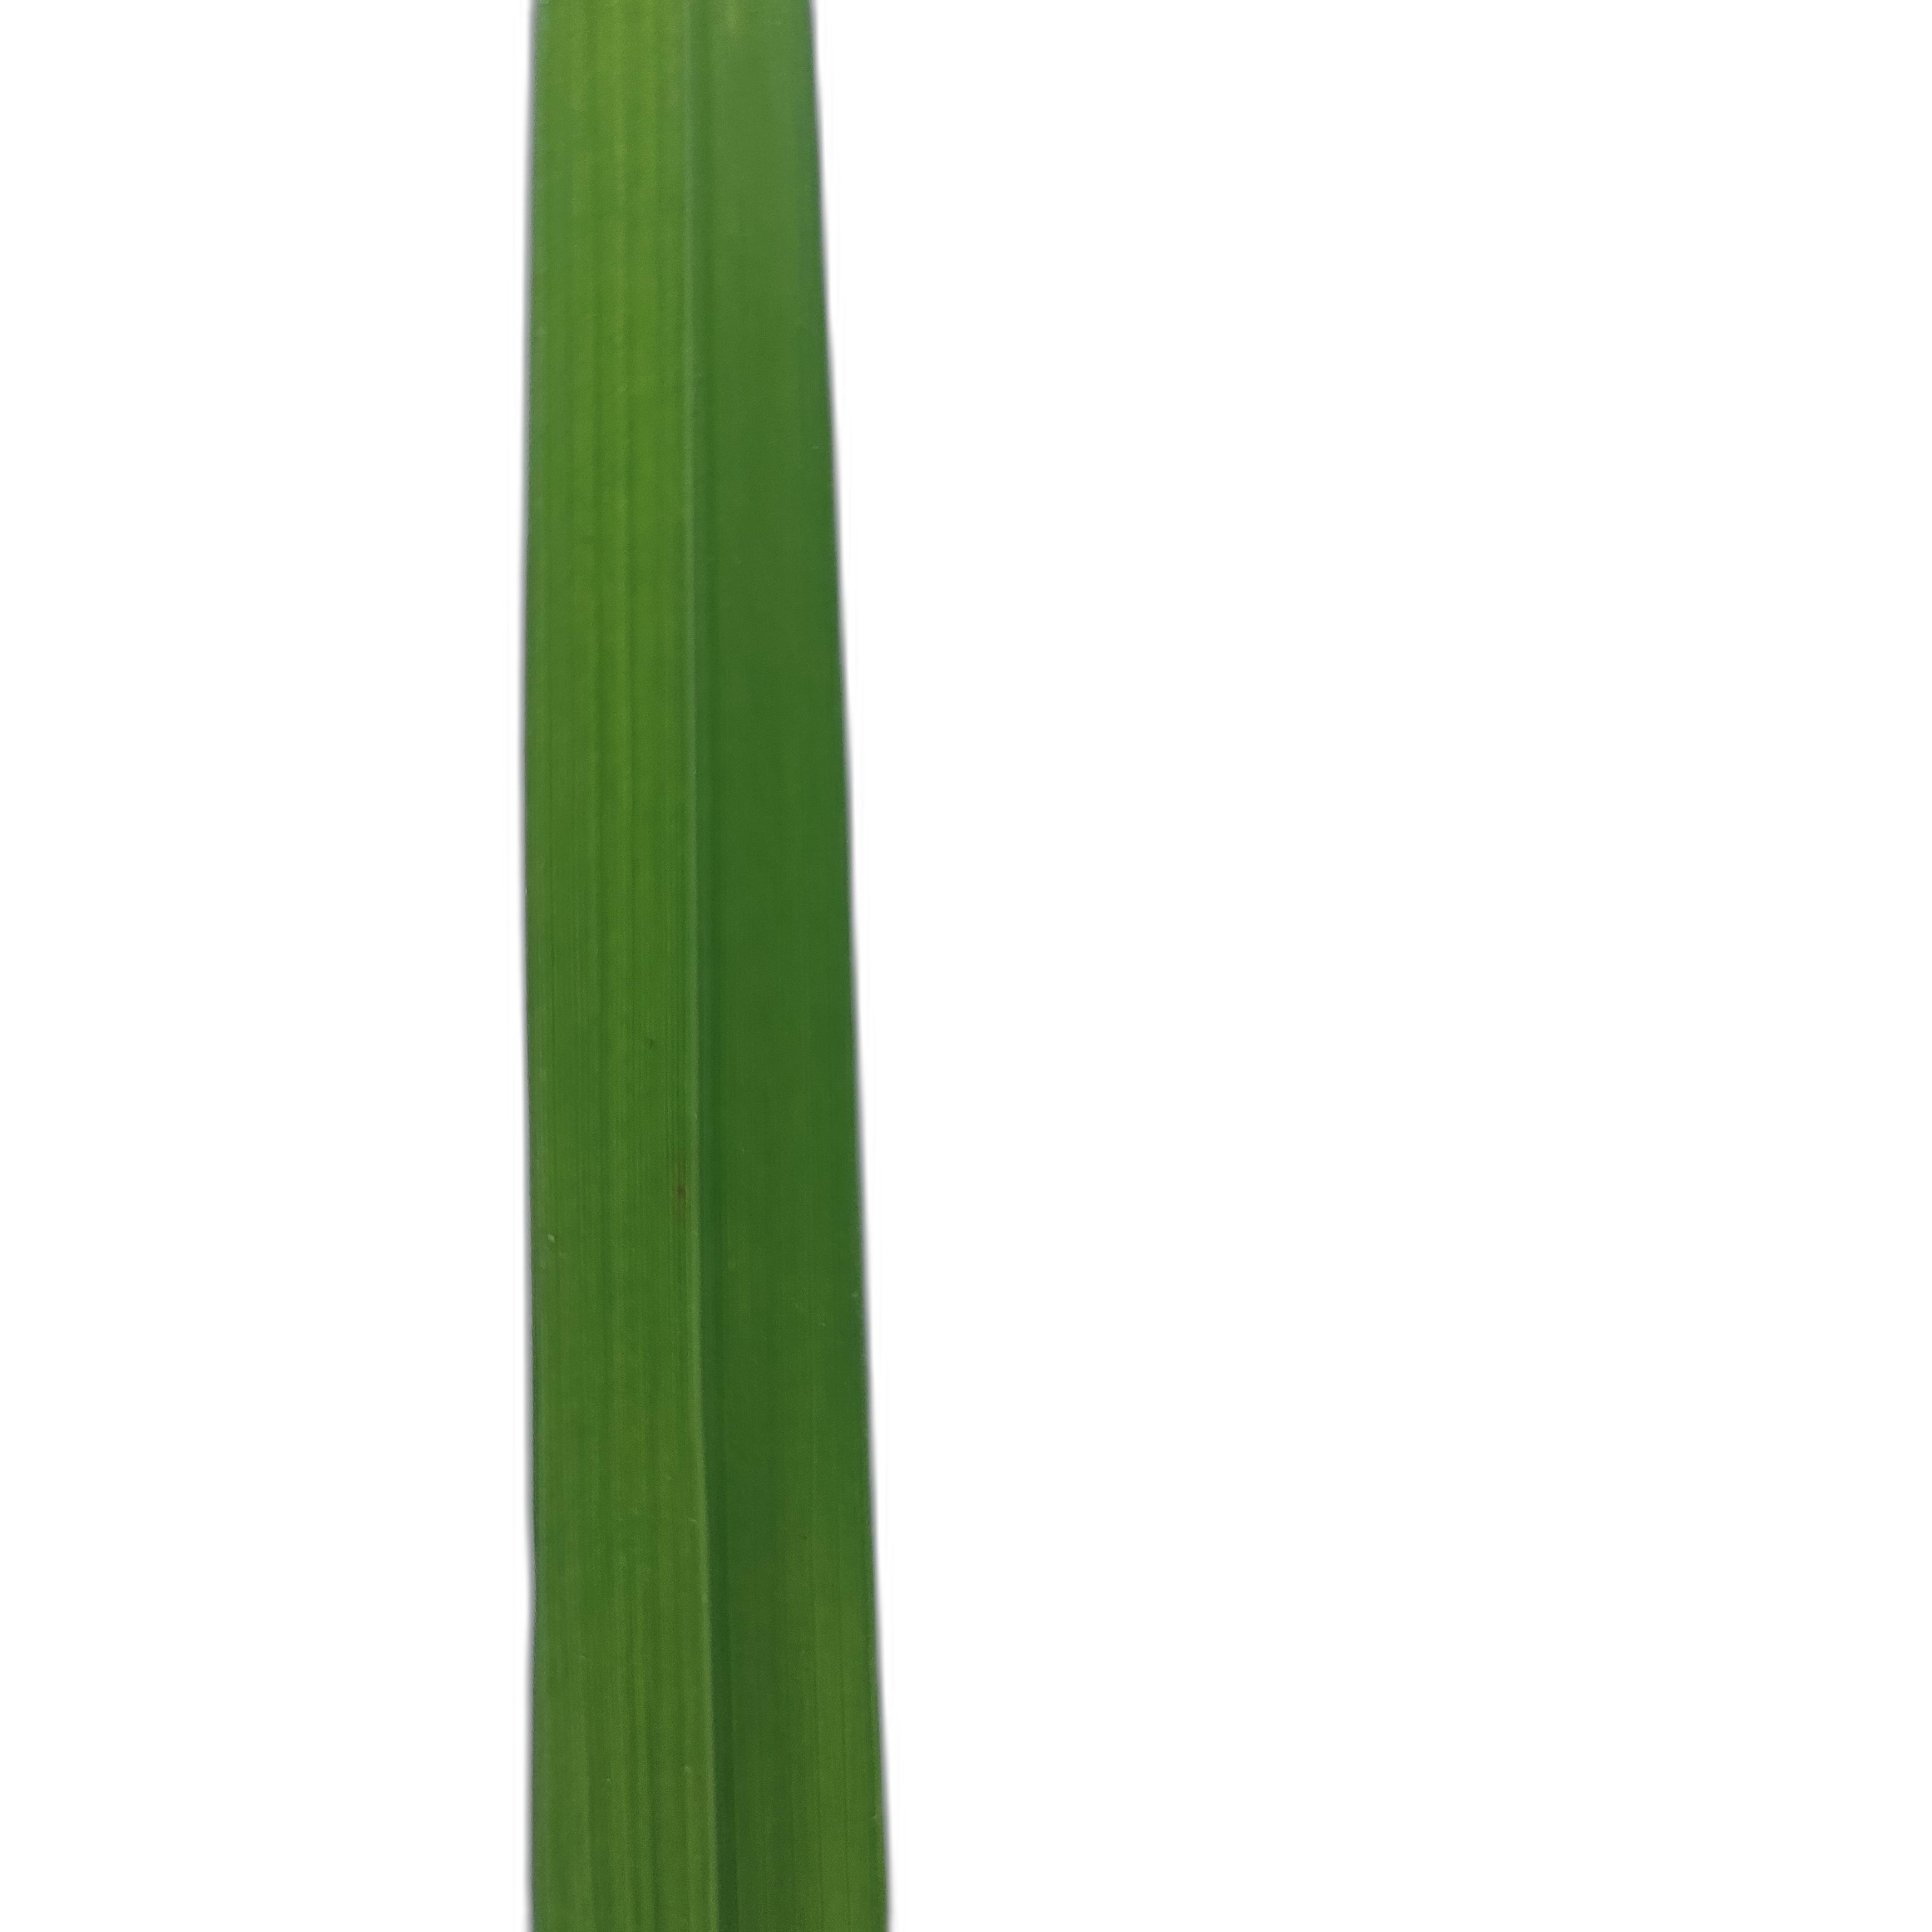
Label: Healthy